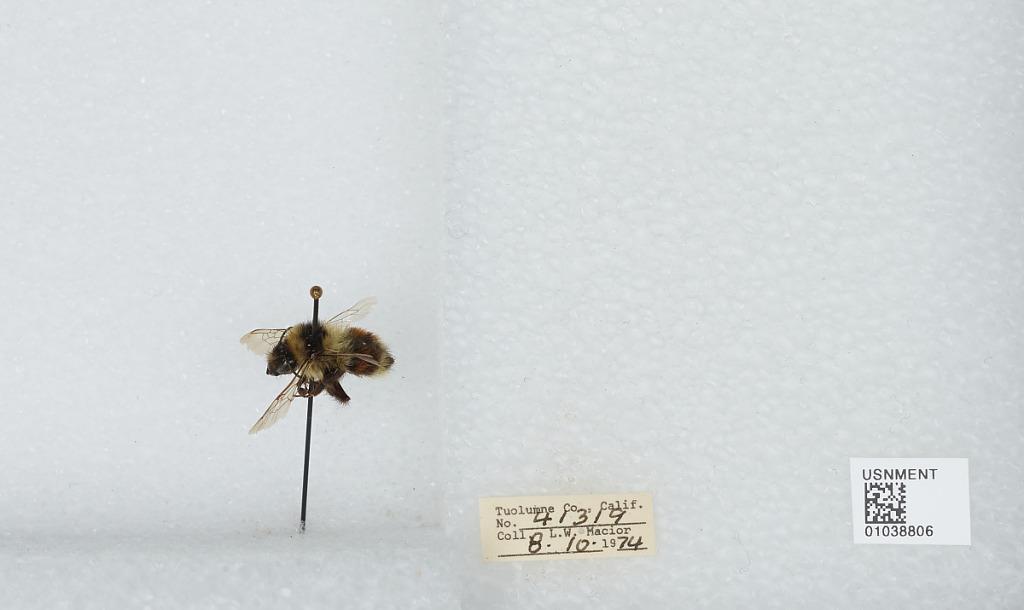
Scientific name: Bombus (Cullumanobombus) rufocinctus Cresson
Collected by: L. Macior
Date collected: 1974-8-10
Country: United States
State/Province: California
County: Tuolumne
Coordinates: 38.02, -119.93